Game Boy

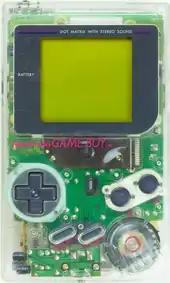
Clear "Play It Loud!" edition

On January 17, 1989, Nintendo officially announced the Game Boy. It launched in Japan on April 21, selling out its initial production run of 300,000 units within the first two weeks. By August, sales had reached 720,000 consoles and 1.9 million games across just four launch titles. The Game Boy debuted in North America on July 31, 1989, at a retail price of , and backed by a marketing campaign (equivalent to $ million in ) aimed at making it the must-have, hard-to-find holiday toy. On its release day, 40,000 units were sold, and within just a few weeks, sales reached one million.